Chic Young

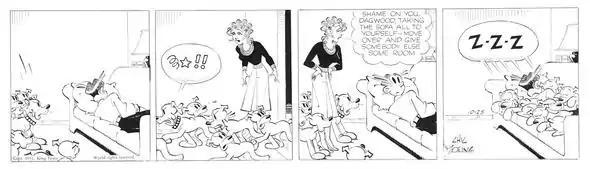
"Blondie" (October 25, 1951)

Living in suburban New Rochelle, New York, Chic and Athel had two other children, Dean Young and Jeanne. In 1939, Young relocated his family to California to be more closely involved with the popular "Blondie" film series for Columbia Pictures. In the early 1950s, the entire family vacationed in Paris, and a few years later, they moved to Florida, prompting his comment, "We reside on a little island off the west coast of Florida, where the porpoises and pelicans entertain me while I work on the strip. Hobbies? Oh, fishing, golf, very amateurish Oriental cooking and such nonsense."